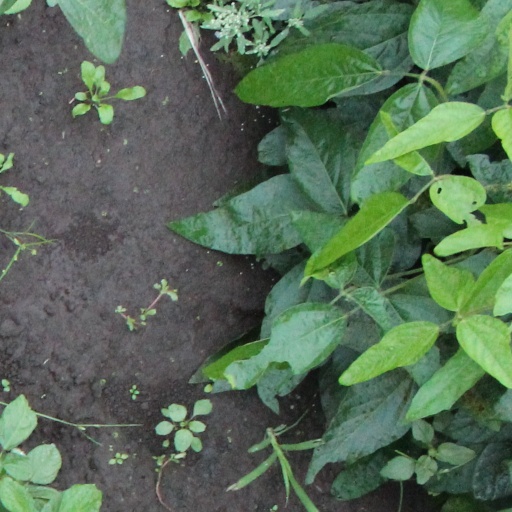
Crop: soybean